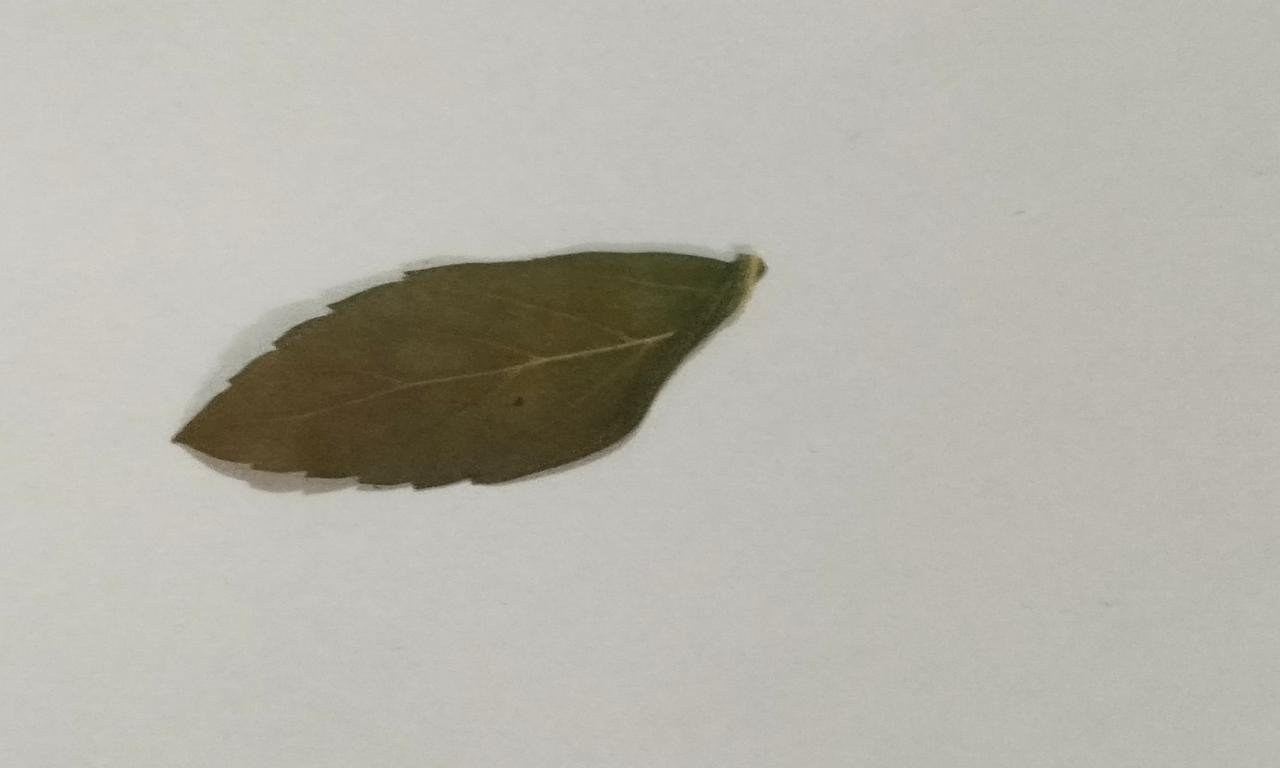
Label: Dried